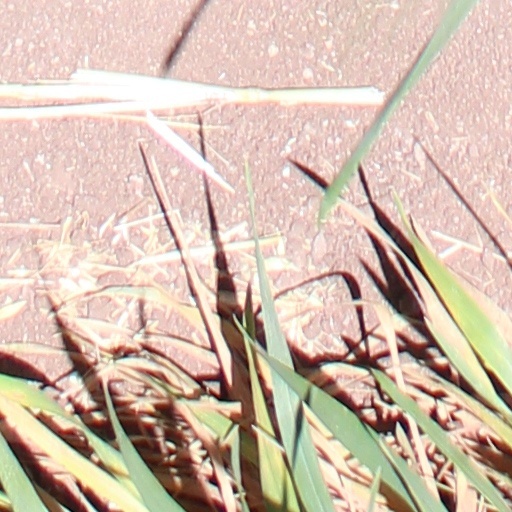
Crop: wheat